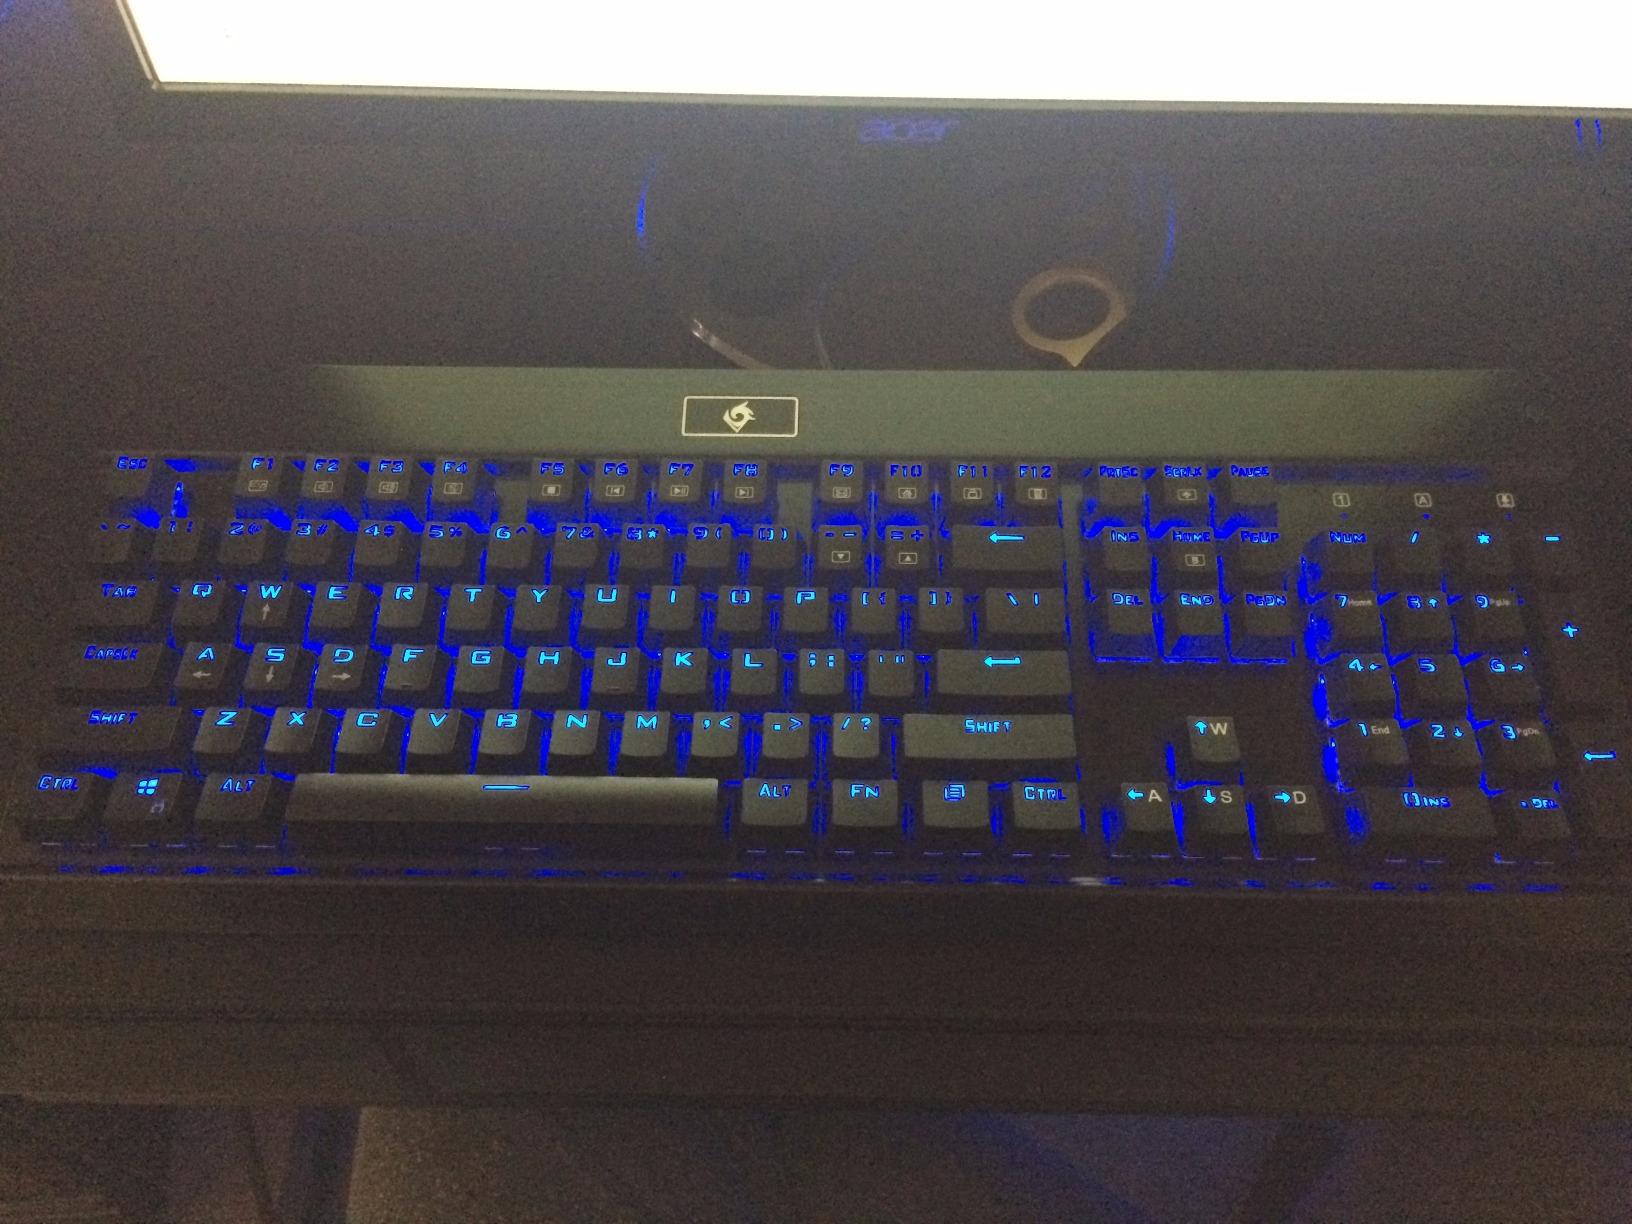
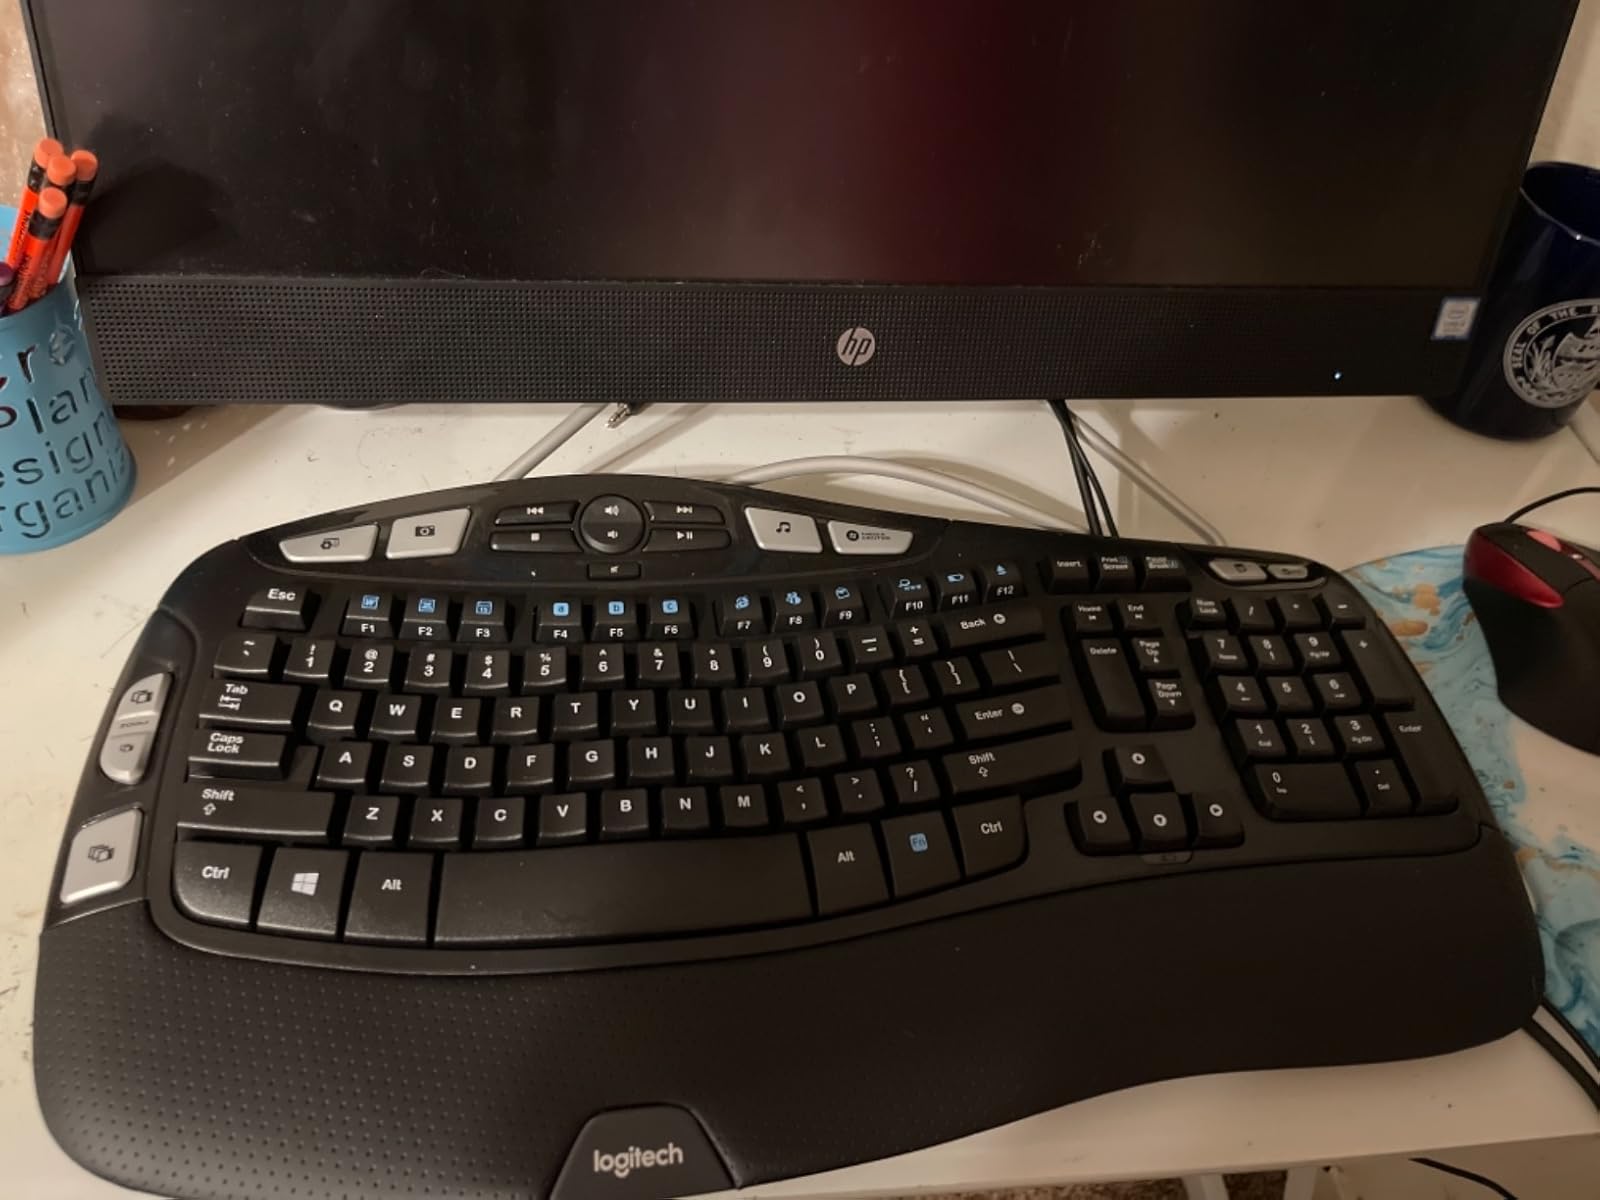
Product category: keyboard
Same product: no